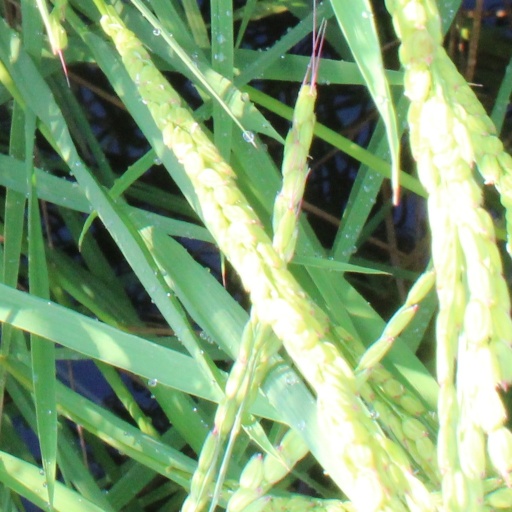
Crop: rice